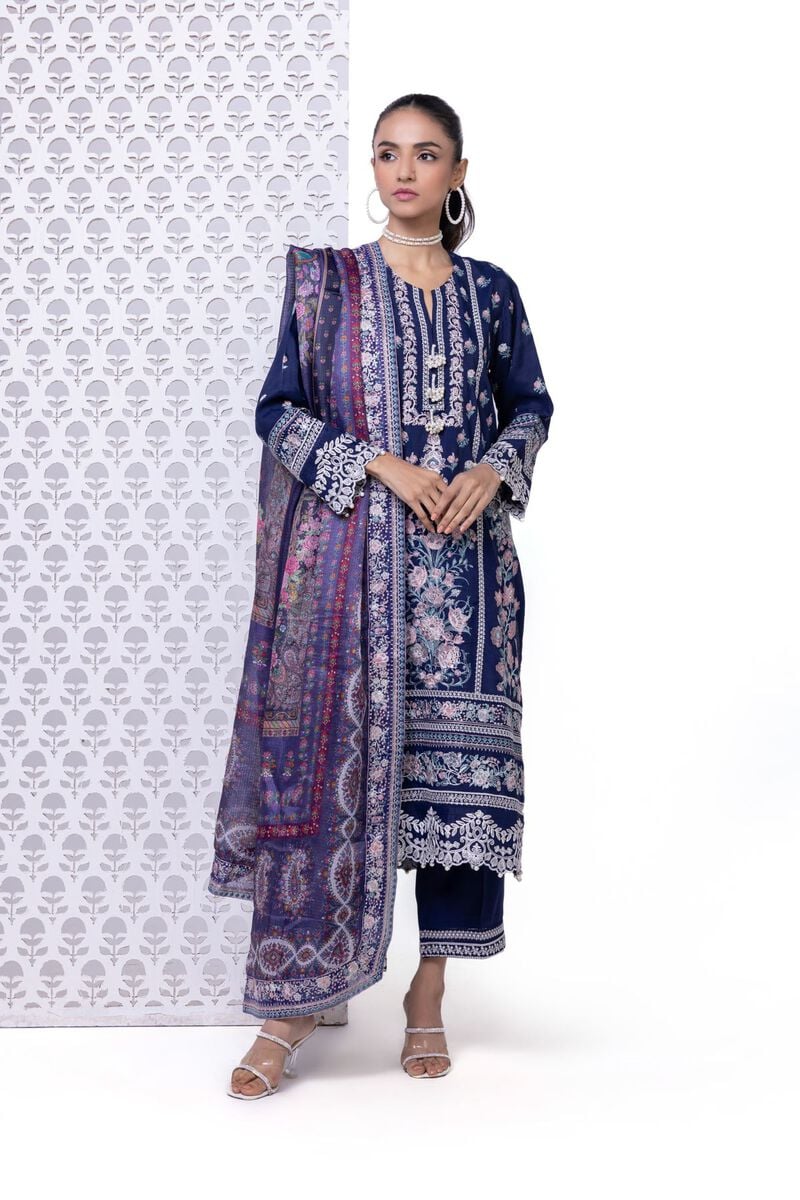
navy multi embroidered salwar suit